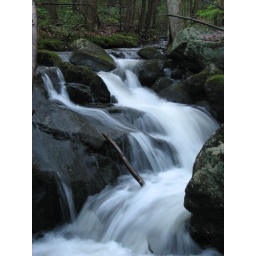
Falling brook by the wooden bridge